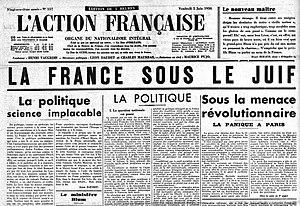
""L'Action française"", une du 5 juin 1936."
L'Action française est une école de pensée et un mouvement politique nationaliste et royaliste d'extrême droite, soutien de la maison d'Orléans, qui s’est principalement développé dans la première moitié du XXᵉ siècle en France.
L'Action française, organe du nationalisme intégral est un journal royaliste français fondé à Paris le 21 mars 1908 et interdit à la Libération en août 1944.
L’antisémitisme d'État est une forme d'antisémitisme théorisée par Charles Maurras pour qui cette sorte d'antisémitisme serait différente de l'« antisémitisme de peau ». C'est un antisémitisme que Maurras définit comme politique, ni biologique, ni religieux.
Charles Maurras, né le 20 avril 1868 à Martigues et mort le 16 novembre 1952 à Saint-Symphorien-lès-Tours, est un journaliste, essayiste, homme politique et poète français, membre de l'Académie française. Théoricien du nationalisme intégral, il est l'une des figures de proue de l'Action française, principal mouvement intellectuel et politique d'extrême droite sous la Troisième République.